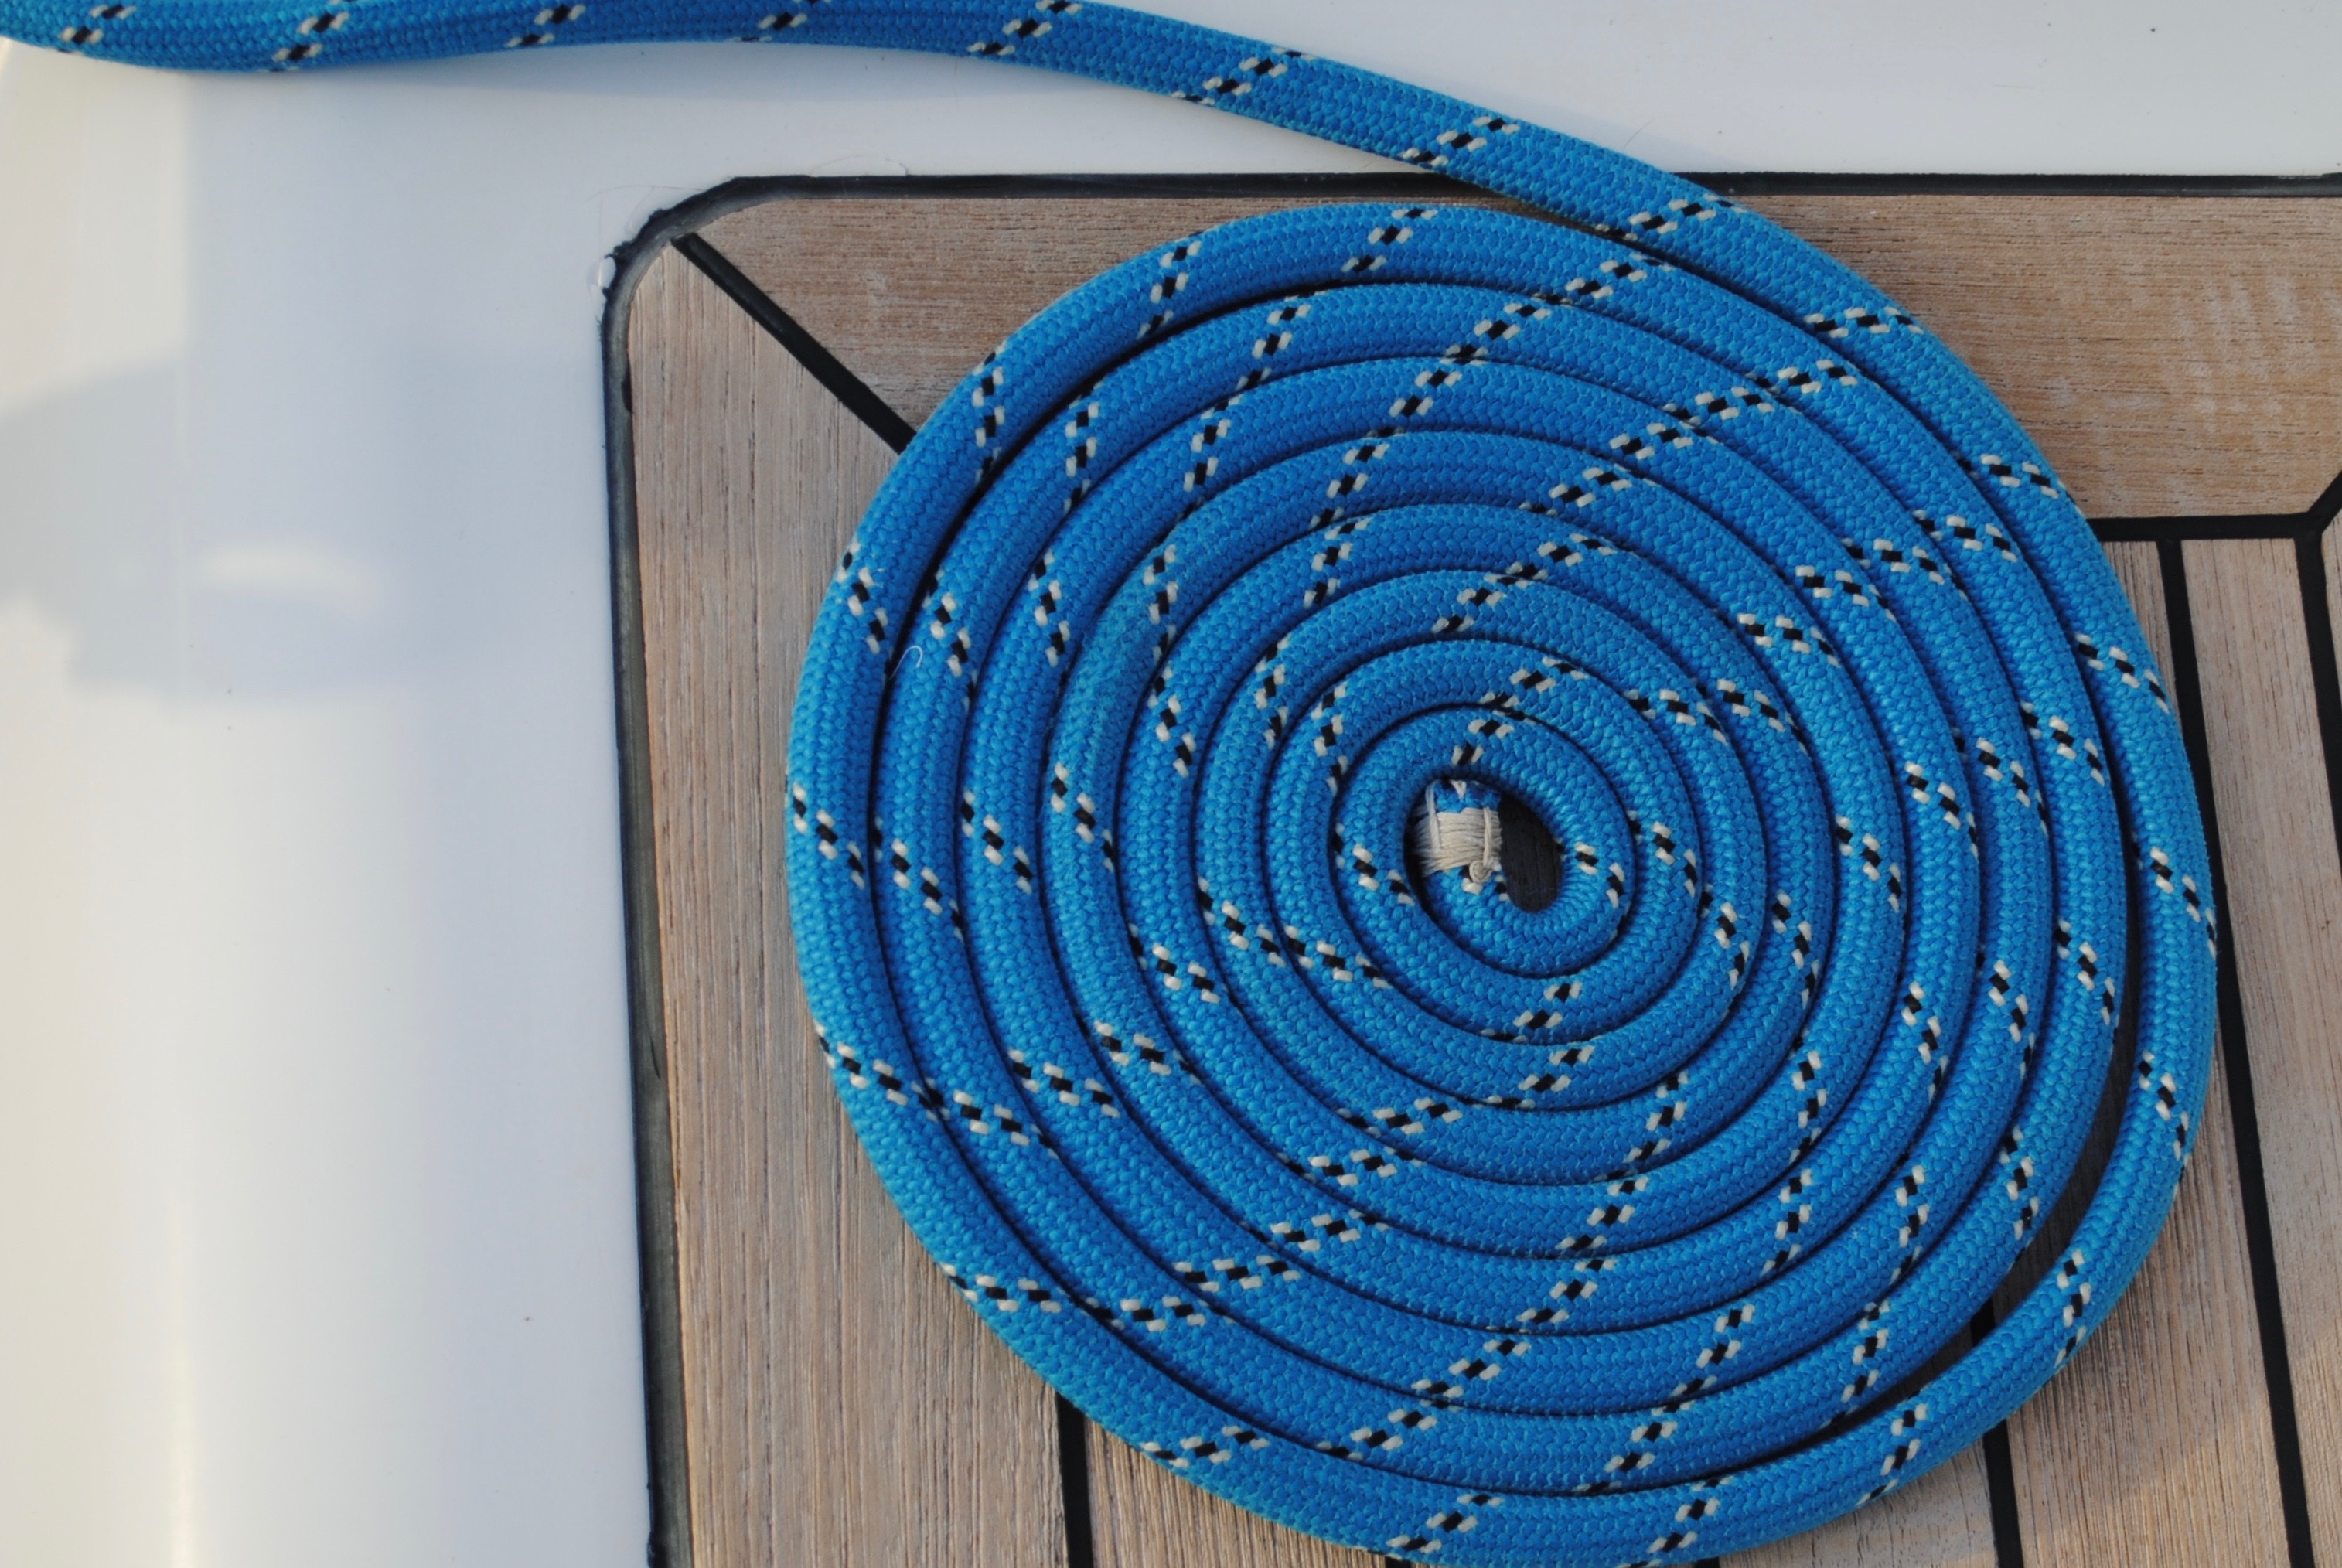
rope, deck, round, spiral, ship, equipment, gear, sailing, yacht, blue, sailboat, circle, coil, weave, nautical, marine, loop, coiled, teak, outdoor structure